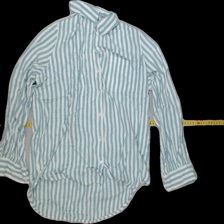
View: front
Type: Shirt
Category: Ladies
Brand: Not Applicable
Colors: Multicolor
Material: 100%viscose
Pattern: Striped
Size: 38
Trend: No trend
Stains: No
Price range: <50
Recommended usage: Export